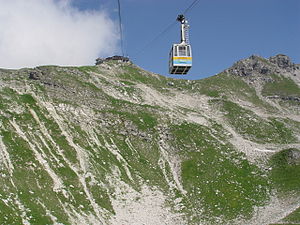
Nebelhorn
Nebelhorn og svævebanen som går til toppen
Nebelhorn er et bjerg ved Oberstdorf i Bayern i Tyskland. Det ligger kun få kilometer fra grænsen til Østrig og har en højde på 2.224 meter over havet. Bjerget hører til bjergkæden Allgäuer Alperne som ligger i de Nordlige kalkalper. Der går en kabelbane op til toppen af bjerget.